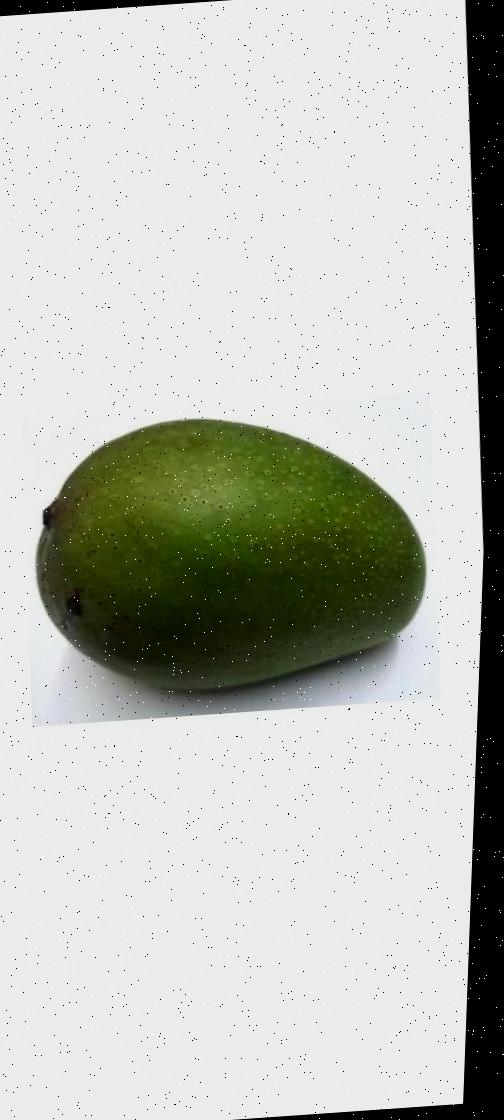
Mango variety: Ashshina Zhinuk